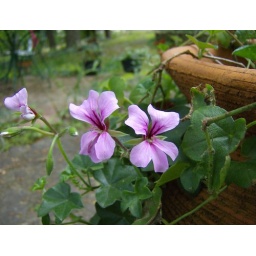
I like the way the flower pot looks in this picture next to the flowers. The contrast is interesting.